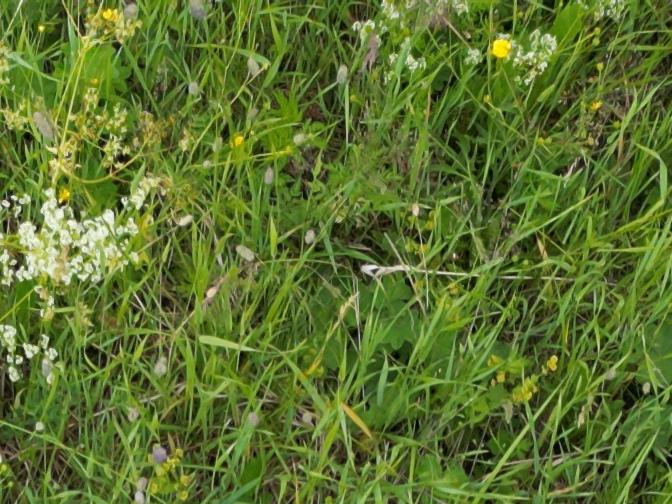
Flowers visible: yarrow flowers, yarrow flowers, yarrow flowers, yarrow flowers, yarrow flowers, yarrow flowers, yarrow flowers